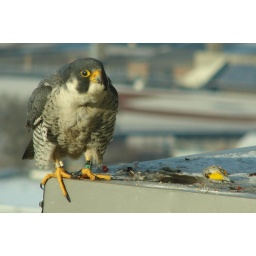
P/D, the male peregrine falcon that resides on the MidAmerican Energy building in Davenport, IA enjoys the fruits of his labor.